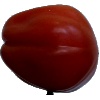
Label: tomato_heart